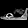
Label: Sandal